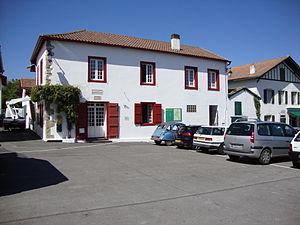
Arbonne est une commune française, située à l’extrême ouest du département des Pyrénées-Atlantiques en région Nouvelle-Aquitaine, à moins de cinq kilomètres de la côte atlantique. Limitrophe de Bidart et de Biarritz, bénéficiant de leurs infrastructures, elle voit alors que sa population a doublé en 30 ans, pendant les premières années du XXIᵉ siècle son rôle de ville-dortoir rurbaine s’accentuer. Cette dimension est prise en compte par le dernier plan local d’urbanisme qui cherche à redynamiser le centre-bourg, tout en protégeant le secteur agricole qui fut l’activité économique dominante pendant des siècles.